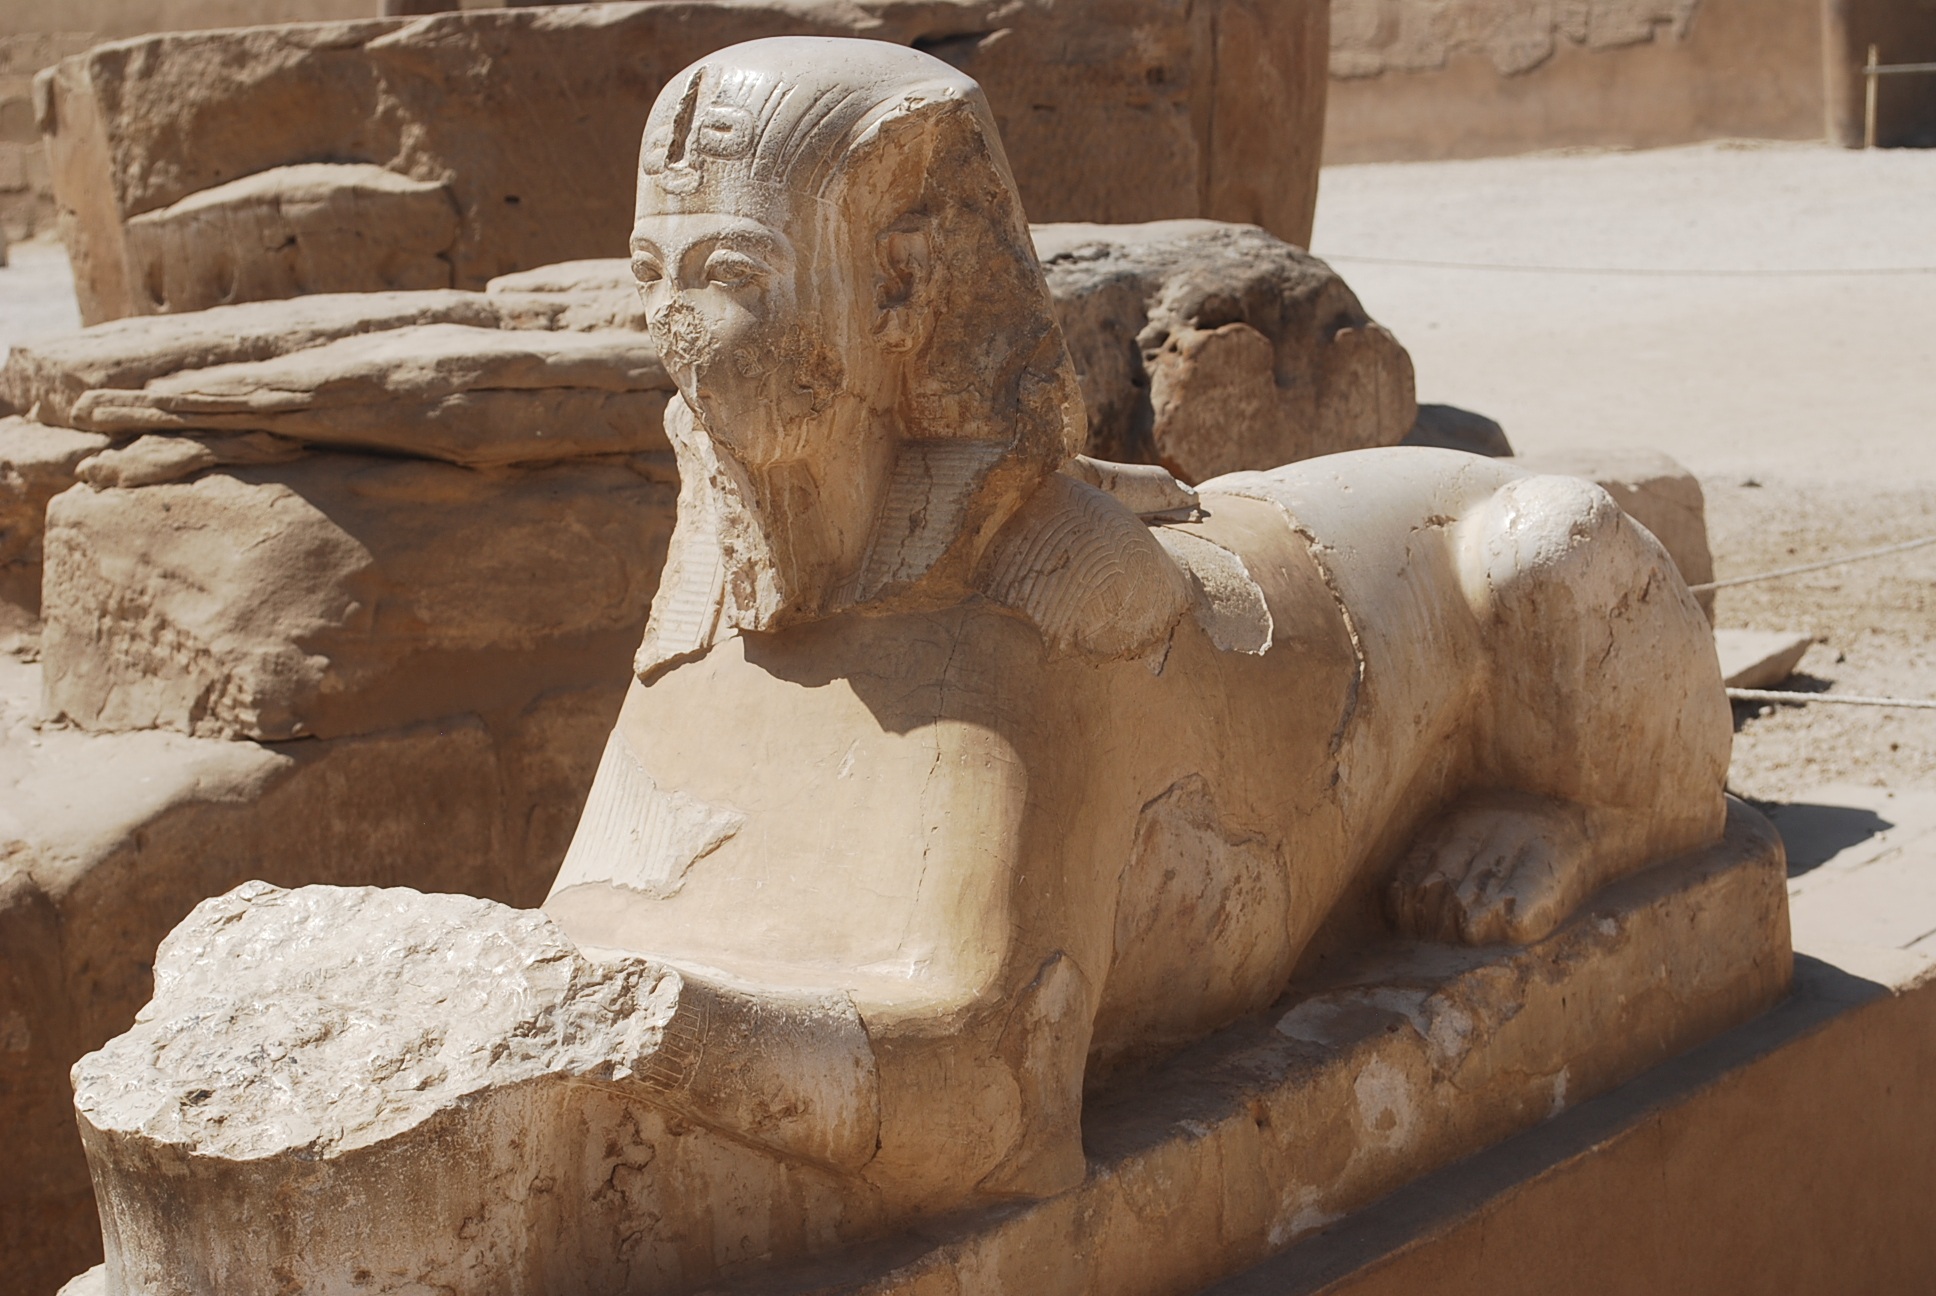
sand, rock, wood, monument, statue, lion, egypt, sculpture, art, temple, history, carving, sphinx, stone carving, ancient history